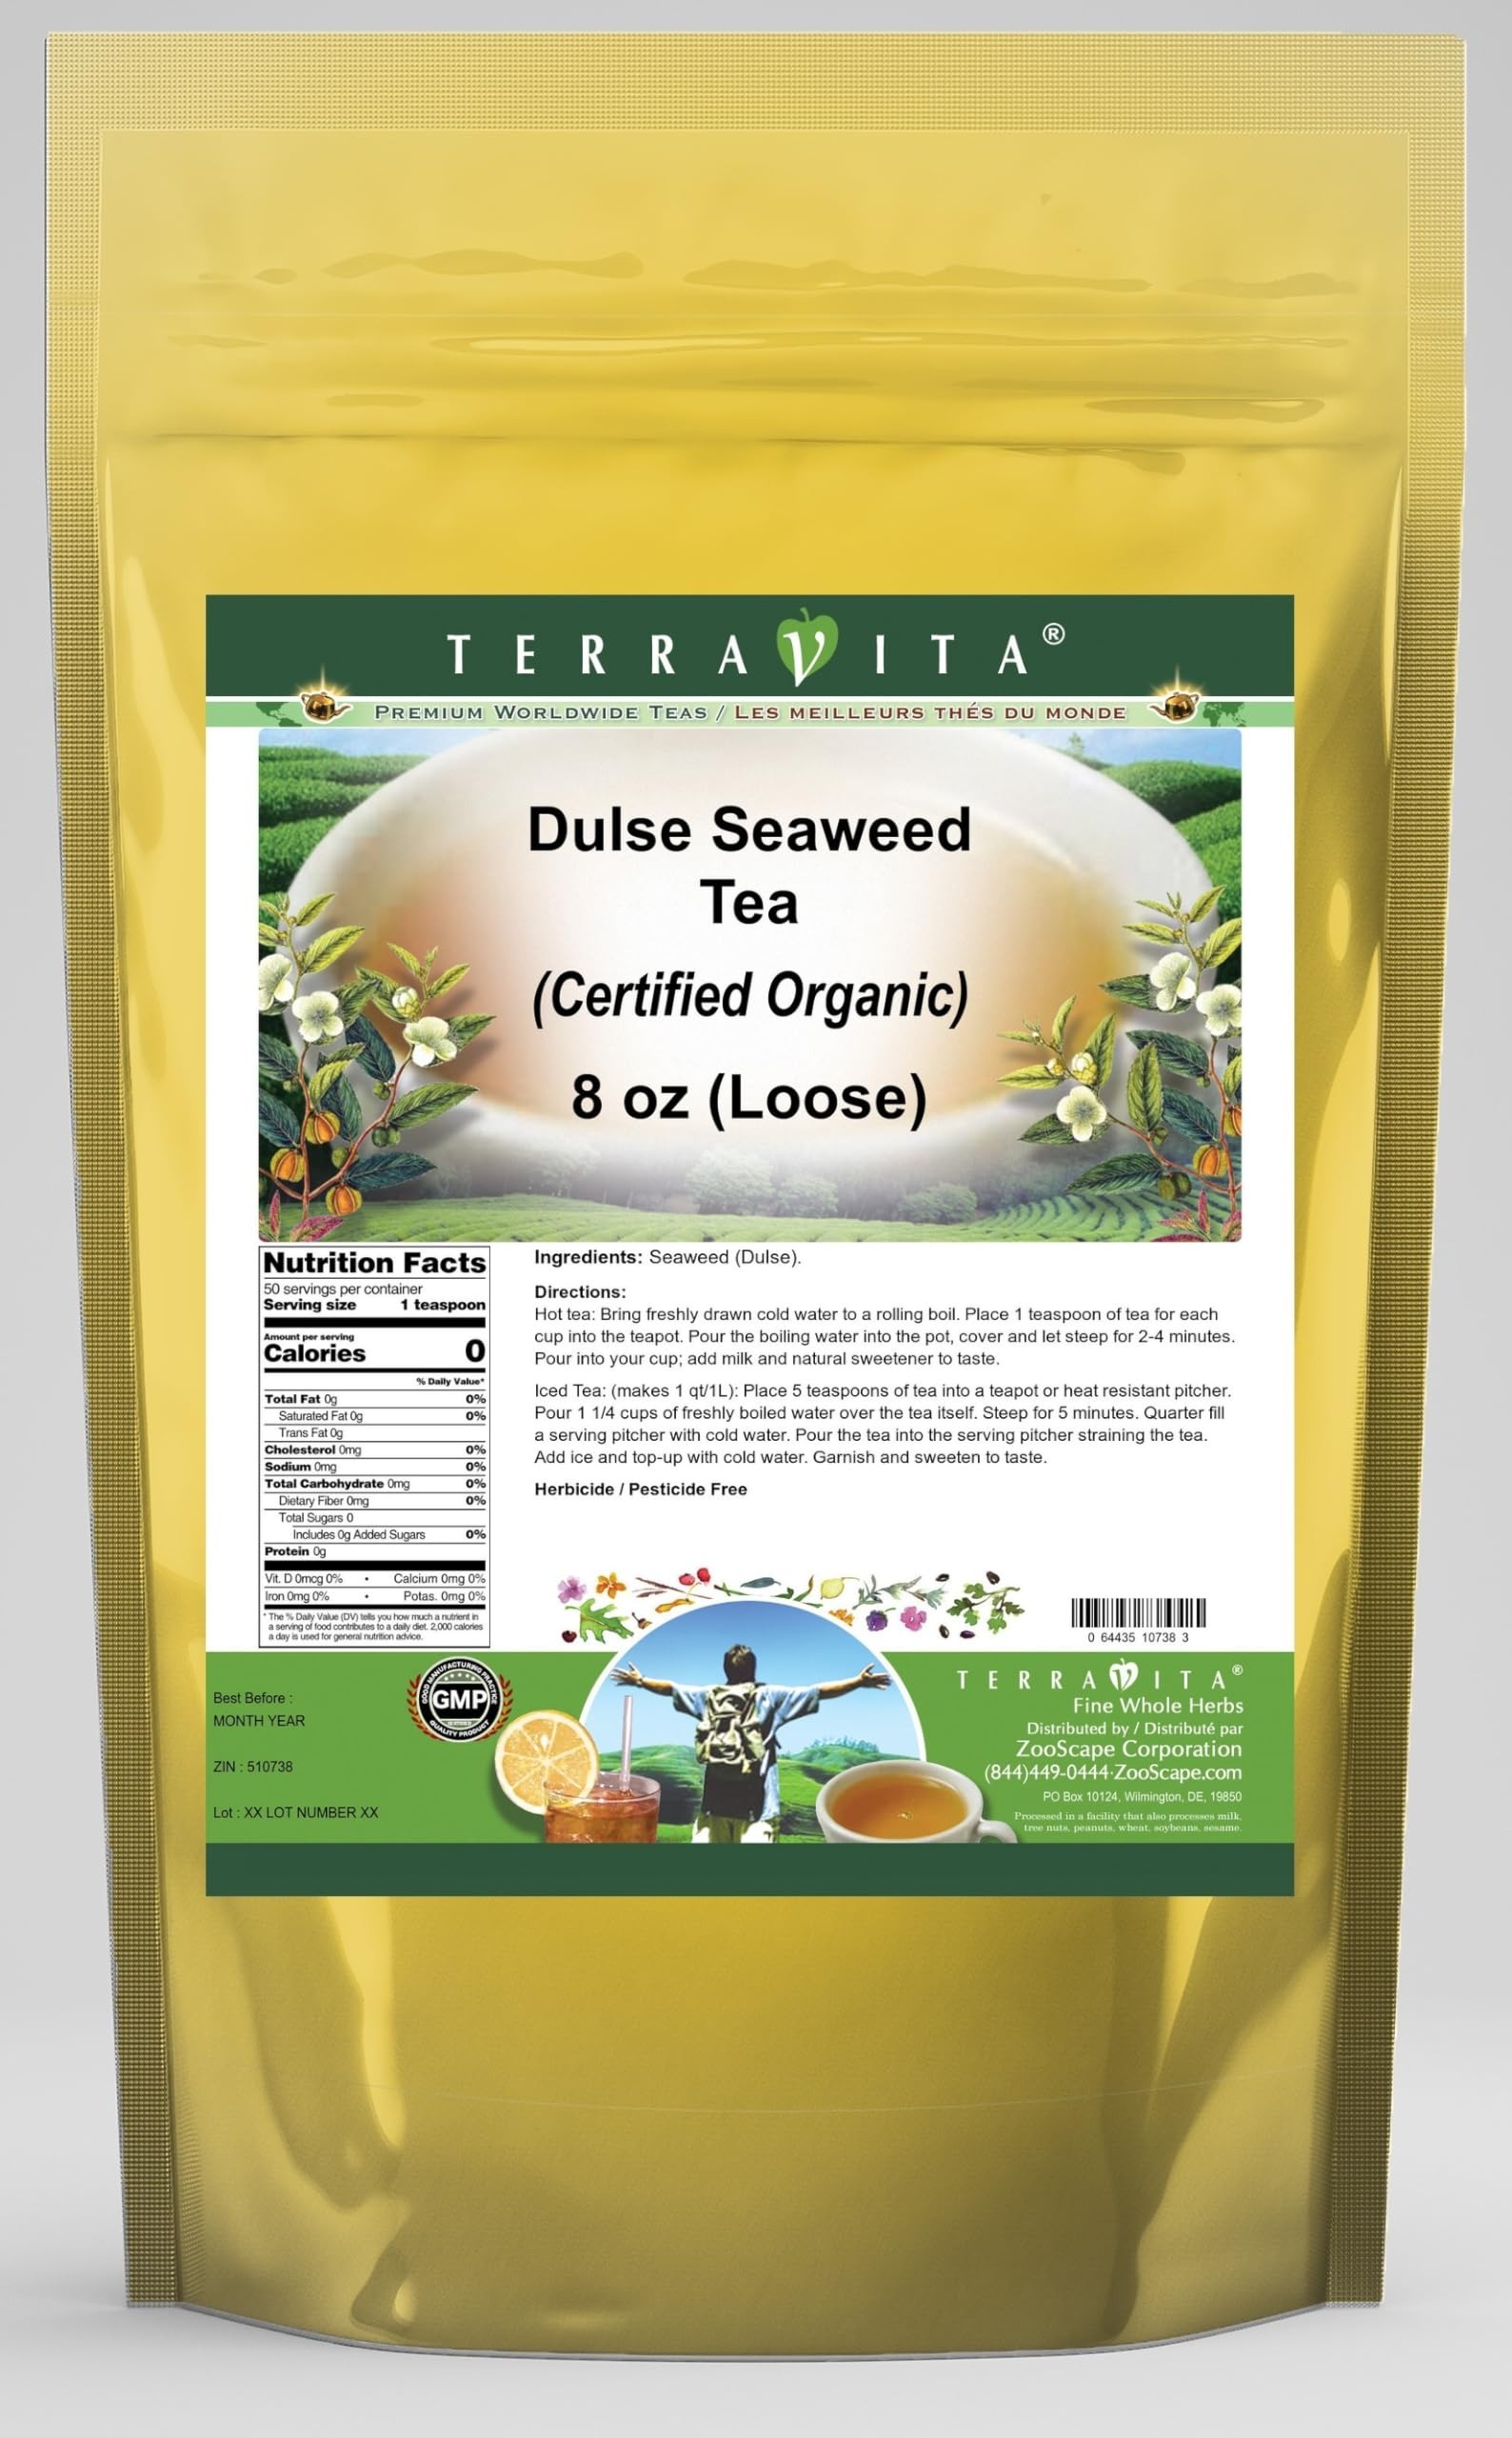
Item Name: Dulse Seaweed (Certified Organic) Tea (Loose) (8 oz, ZIN: 510738)
Bullet Point 1: Dulse Seaweed (Certified Organic) Tea (Loose) (8 oz, ZIN: 510738)
Bullet Point 2: No fillers.
Bullet Point 3: Manufacturer: TerraVita
Bullet Point 4: Size: 8 oz
Bullet Point 5: Loose Leaf Herbal Tea - Packed in a convenient upright pouch!
Product Description: Dulse Seaweed (Certified Organic) Tea (Loose) (8 oz, ZIN: 510738)<BR><BR>Packaged in the United States in a GMP certified facility (Good Manufacturing Practice).<BR><BR>No fillers.<BR><BR>Manufacturer: TerraVita<BR><BR>Size: 8 oz<BR><BR>Loose Leaf Herbal Tea - Packed in a convenient upright pouch!<BR><BR>Ingredients: Seaweed (Dulse)
Value: 8.0
Unit: Ounce

Price: 47.9